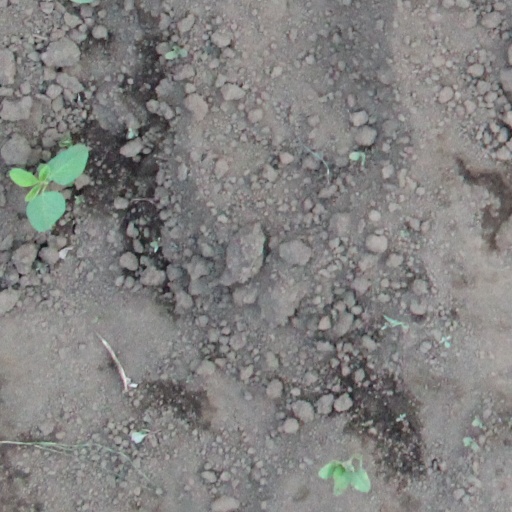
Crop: soybean